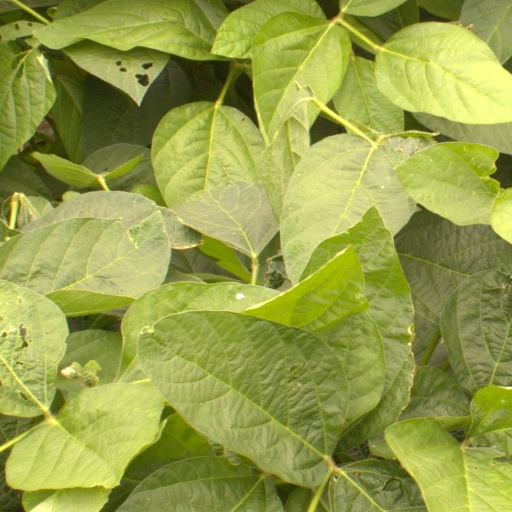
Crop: soybean